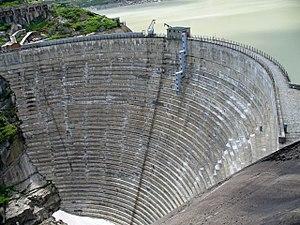
Le barrage de Grimsel
Le lac de Grimsel est un lac de barrage situé sur le col du Grimsel, dans le canton de Berne, en Suisse.